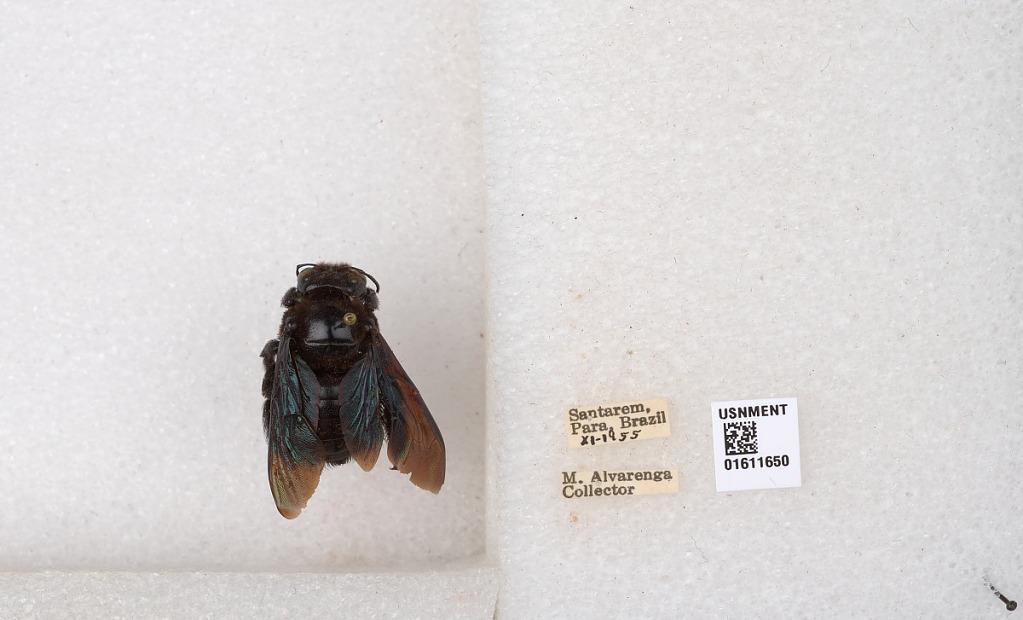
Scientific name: Xylocopa
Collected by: M. Alvarenga
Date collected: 1955-11-1
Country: Brazil
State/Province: Para
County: Santarem
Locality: Santarem